F-22 Interceptor

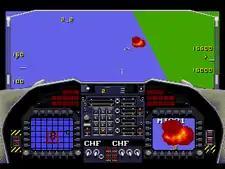
Destroying enemy aircraft results in a great explosion and no survivors.

The player has three skill levels to choose from: Cadet, Training, and Combat. The player must then pick one of four campaigns, called 'US', 'Korea' (North Korea), 'Iraq', and 'Russia' (Soviet Union). In each level, the player's F-22 is targeted by surface-to-air missiles, enemy aircraft, and artillery. The mission is to destroy the targets and complete the objectives using a wide range of missiles, from heat seeking missiles, precision-guided bombs, and chaff. The aircraft is also given two cannons for engaging enemy targets.